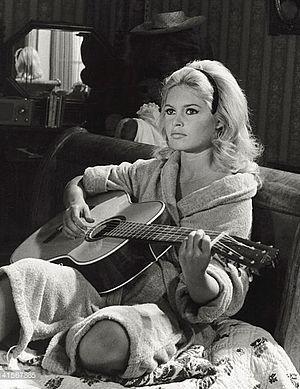
Brigitte Bardot, née le 28 septembre 1934 à Paris, est une actrice de cinéma, mannequin, chanteuse et militante de la cause animale française.
Le Mépris est un film franco-italien réalisé par Jean-Luc Godard, sorti en 1963. Mettant en scène Michel Piccoli et Brigitte Bardot, c'est une adaptation du roman Le Mépris d'Alberto Moravia.
Vie privée est un film français réalisé par Louis Malle, sorti en 1962.
Le thème de Camille est un célèbre thème de musique de film du compositeur Georges Delerue, du film franco-italien Le Mépris de Jean-Luc Godard, de 1963. Il est édité sur un 45 tours collector Philips en 1963.